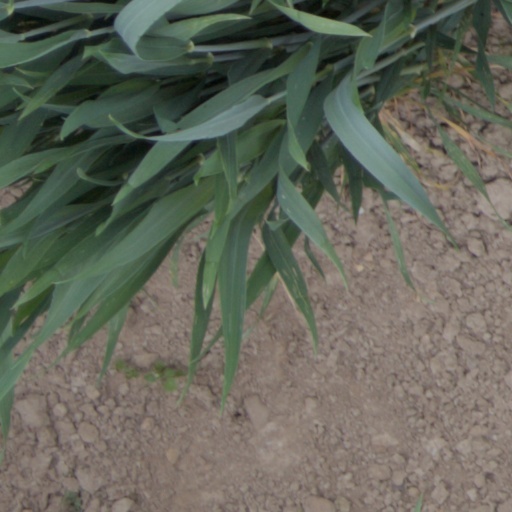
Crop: wheat